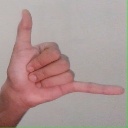
अक्षर: द